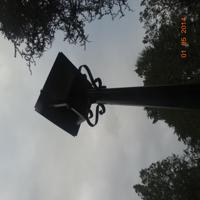
Weather: cloudy or overcast